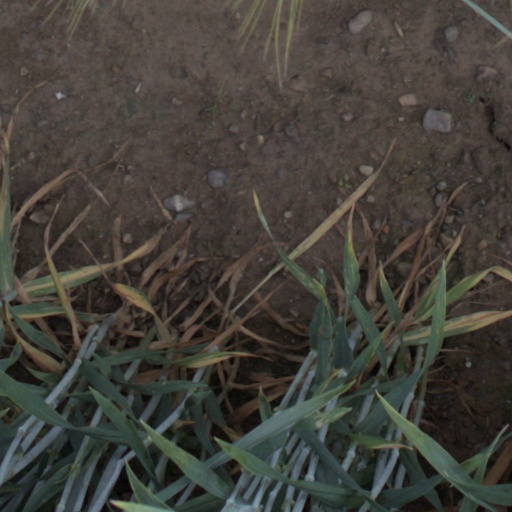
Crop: wheat